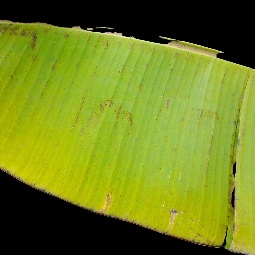
Label: Magnesium